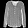
Label: Shirt